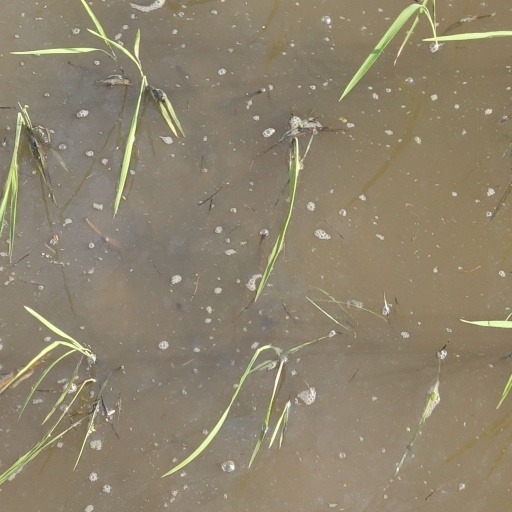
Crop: rice